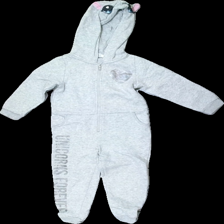
View: front
Type: Dress
Category: Children
Brand: H&M
Colors: Grey
Material: 82% Cotton 18% Polyester
Pattern: Other
Cut: Regular
Size: 98
Season: All
Price range: <50
Recommended usage: Export
Description: Grey unicorn onsie